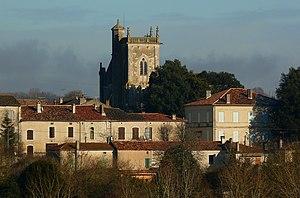
Cet article recense une partie des monuments historiques de Lot-et-Garonne, en France.